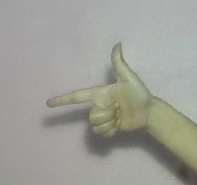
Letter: yaa